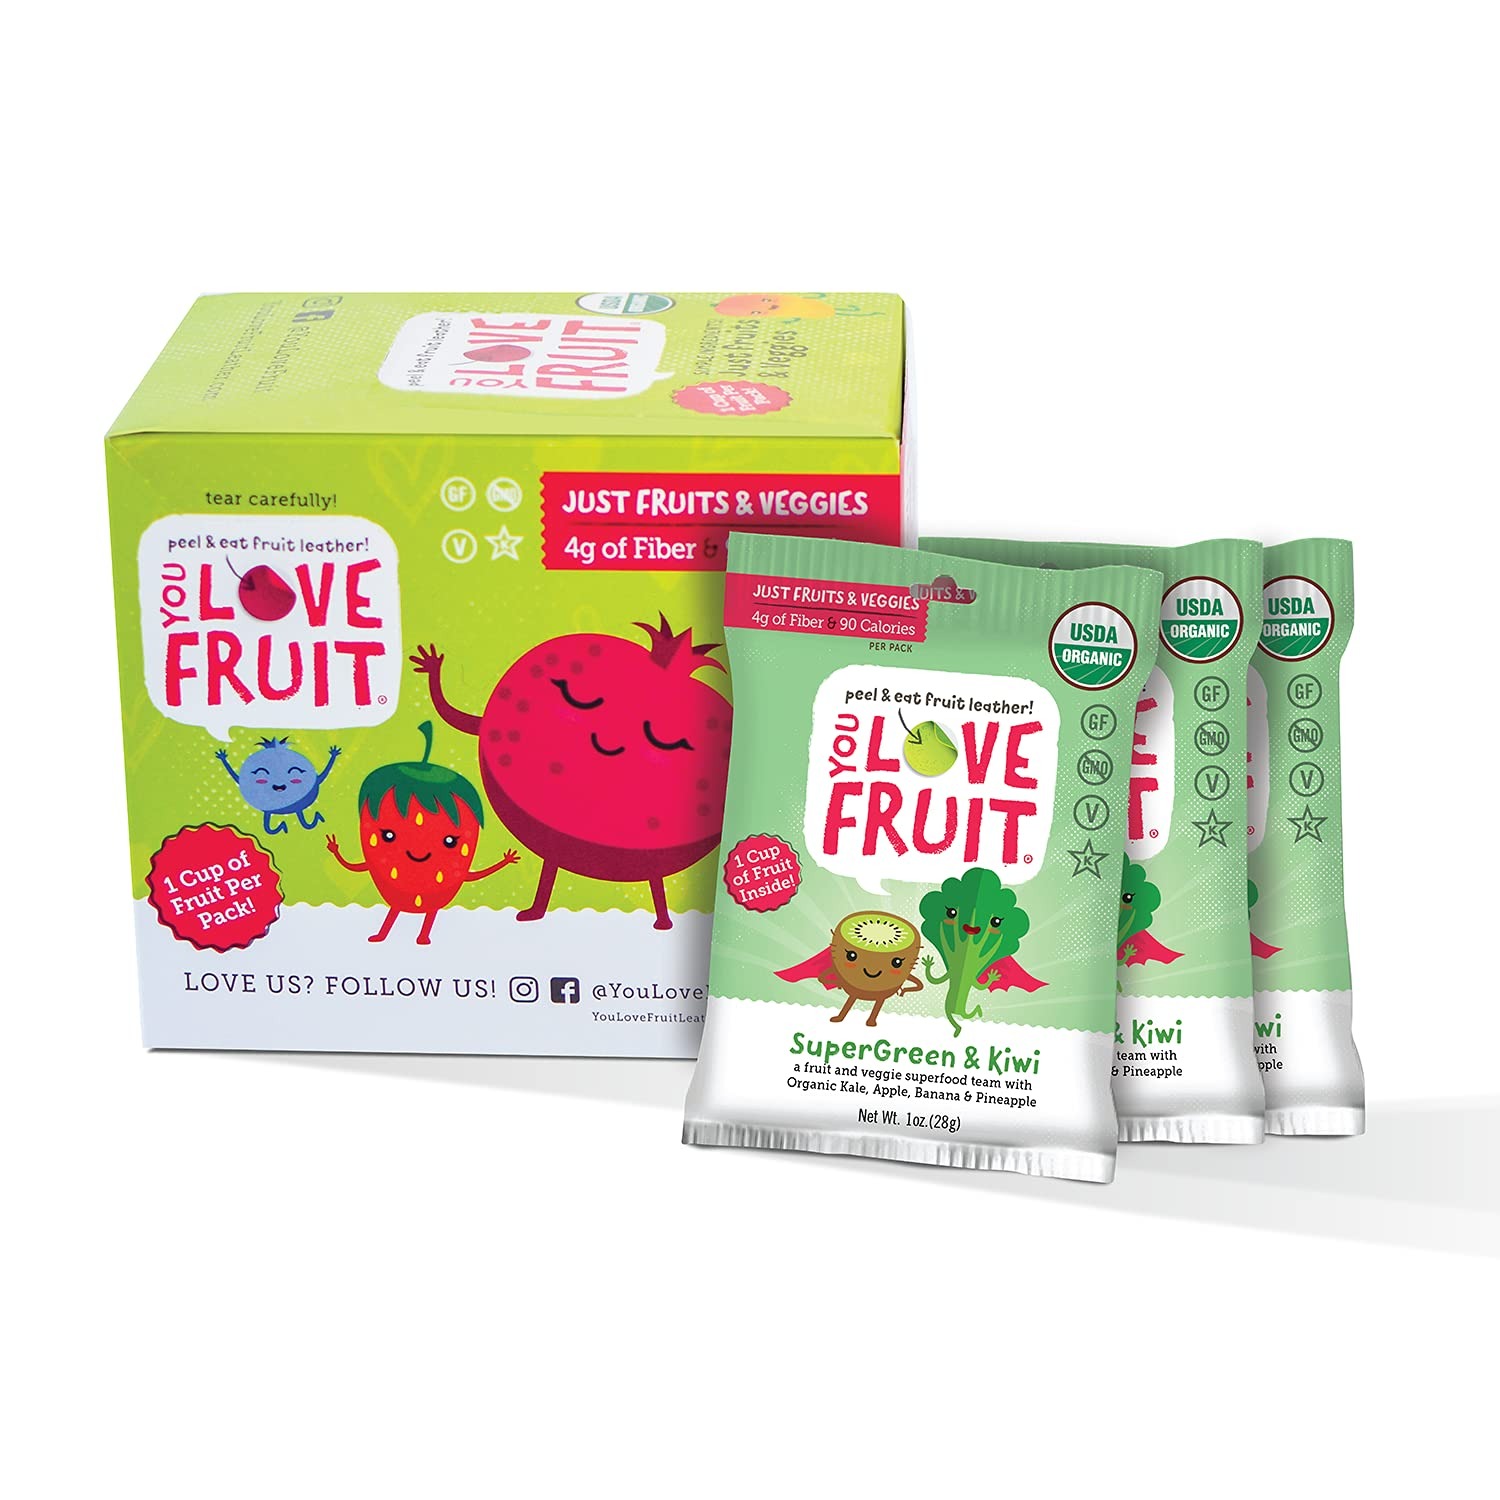
Item Name: YOU LOVE FRUIT – SUPERGREEN & KIWI All Natural Fruit Snacks, Healthy Snack Pack, Real Fruit! Gluten Free, Non GMO, Vegan, Fiber packed, Low Fat, Kosher, Variety Pack, Great For Adding To Gift Box, 1.0 oz (Pack of 12)
Bullet Point 1: ALL NATURAL FRUIT SNACKS: These low carb/low fat snacks are Certified Organic and naturally Vegan and Gluten-Free. And with so much variety to choose from (several yummy flavors), you’ll want to buy this healthy snack in bulk! It won’t be long before these fruit snacks claim their spot as your favorite low-carb snack. Healthy snacking never tasted so good! Great for adding to a gift box! Awesome snacks for adults and kids!
Bullet Point 2: CERTIFIED ORGANIC AND GLUTEN FREE: Not only are these fruit snacks certified non GMO, organic and gluten free, but they’re naturally vegan, nut free and kosher, making them the best choice for anything from children’s snacks to office snacks. Because they fit well with so many dietary restrictions, these low-calorie snacks are ideal for all needs. Whether you’re looking for AIP snacks, vegetarian or kosher snacks, you’ve found the ideal fit.
Bullet Point 3: REALLY REAL INGREDIENTS: If you’re looking for REAL FRUIT snacks, you’ve found ‘em. There’s no guesswork here. We take tree-ripened fruits grown in our very own orchards and use a simple yet effective process to preserve all the goodness and nutrition. NO added sugars, starches or waxes. That’s why they fit the bill as ideal paleo snacks or perfect pregnancy snacks. And for those in-the-know, they also make great snacks!
Bullet Point 4: NUTRITIOUS AND DELICIOUS: Wanna hear an earth-shattering secret? High-fiber health snacks really can taste divine! Packed with vitamin C, fiber and energy, these yummy superfood snacks are as delicious as they are nutritious. And because we use a mango base, each snack is also rich in vitamins A,C and E with iron and flavonoids. And they’re super-portable, so they make great camping snacks!
Bullet Point 5: MOUTH-WATERING VARIETY: Several yummy flavors to choose from, all with a mango base that's higher in fiber, lower in sugar and higher in vitamins than apple puree! These superfood packs truly are the best snacks for adults and kids. And this bulk pack is ideal for any time you need healthy variety snacks!
Bullet Point 6: This fruit leather is a potential choking hazard, not suitable for the children under 3 years old.
Product Description: Choose the healthy snack kids love! These real-fruit snacks are so much better than the fruit rolls and fruit bars of the olden days. In fact, you’ll find our fruit leathers to be hearty, fiber-packed and extremely satisfying. It’s true that kids love our fruit snacks, but parents and adults may love them even more. These all natural low carb/low fat snacks are a hit with all age groups. Great for adding to a gift box! Real snacks made with real food When we say we can vouch for the authenticity of this healthy food, we mean it. In each pack, you’ll find the very literal fruits of our labor. And it comes from tree-ripened fruits that are grown in and picked from our very own orchards. NO added sugars, starches or waxes. So if you’re looking for paleo snacks look no further. Taste the difference mango makes So many fruit snacks on the market are made with an apple base, but we’ve decided to take a different path. And if you’re wondering why, it’s because mango is higher in fiber, lower in sugar and higher in vitamins than apple puree. It’s also incredibly delicious for camping trips! Try any variety of these high-fiber gluten free snacks and you’re sure to agree. Mouth-watering flavors In this bulk healthy snack pack, you’ll find all the flavors your tastebuds desire. Each variety pack includes superfood ingredients like apple, passion fruit, super berry, kiwi berry, mango, mango coconut, cherry mango. You’ll want to taste every one of these healthy snacks! Ideal for anyone on snack duty Whether you’re tasked to pick up kids snacks for your child’s school function or office snacks for a group that includes paleo, kosher and vegan friends, YOU LOVE FRUIT has you covered. Because these healthy snacks are all natural, vegan, nut-free, gluten free, kosher and certified organic, you can bring our fruit leathers anywhere with confidence. So whether you need paleo snacks, pregnancy snacks or camping snacks, this fruit snack has you covered!
Value: 12.0
Unit: Ounce

Price: 6.99